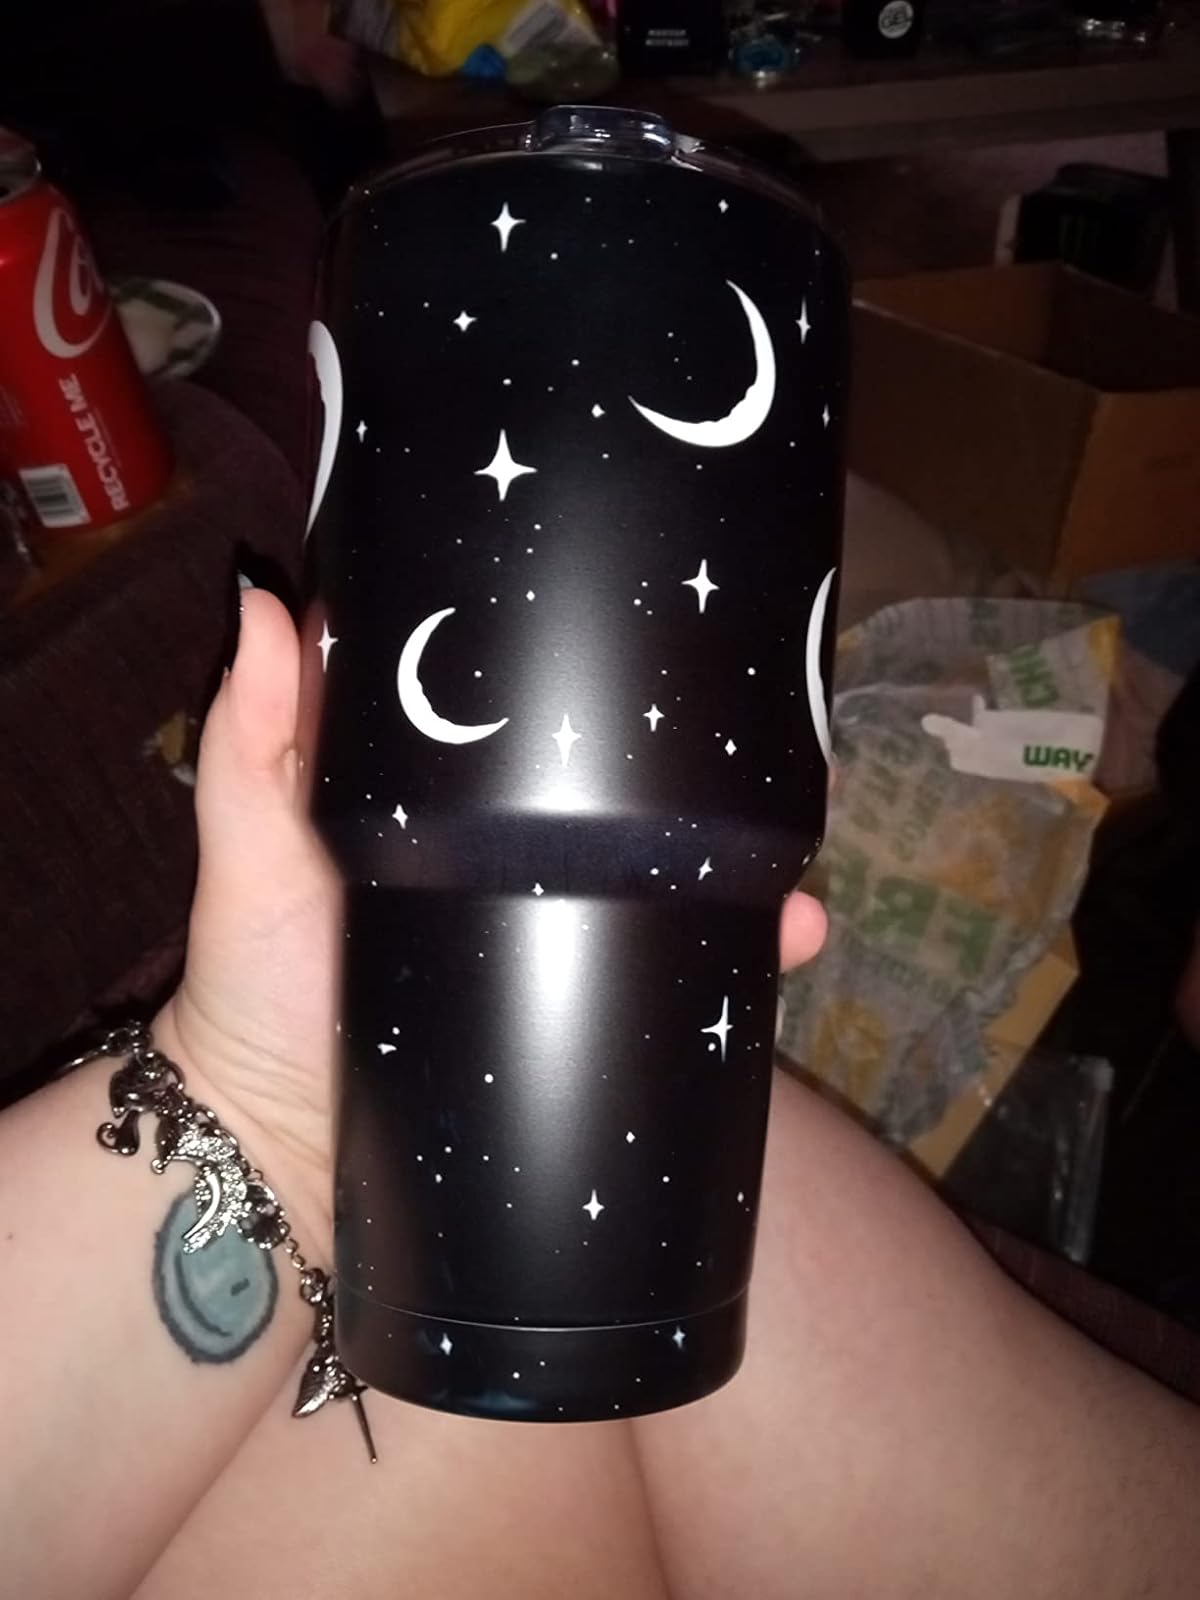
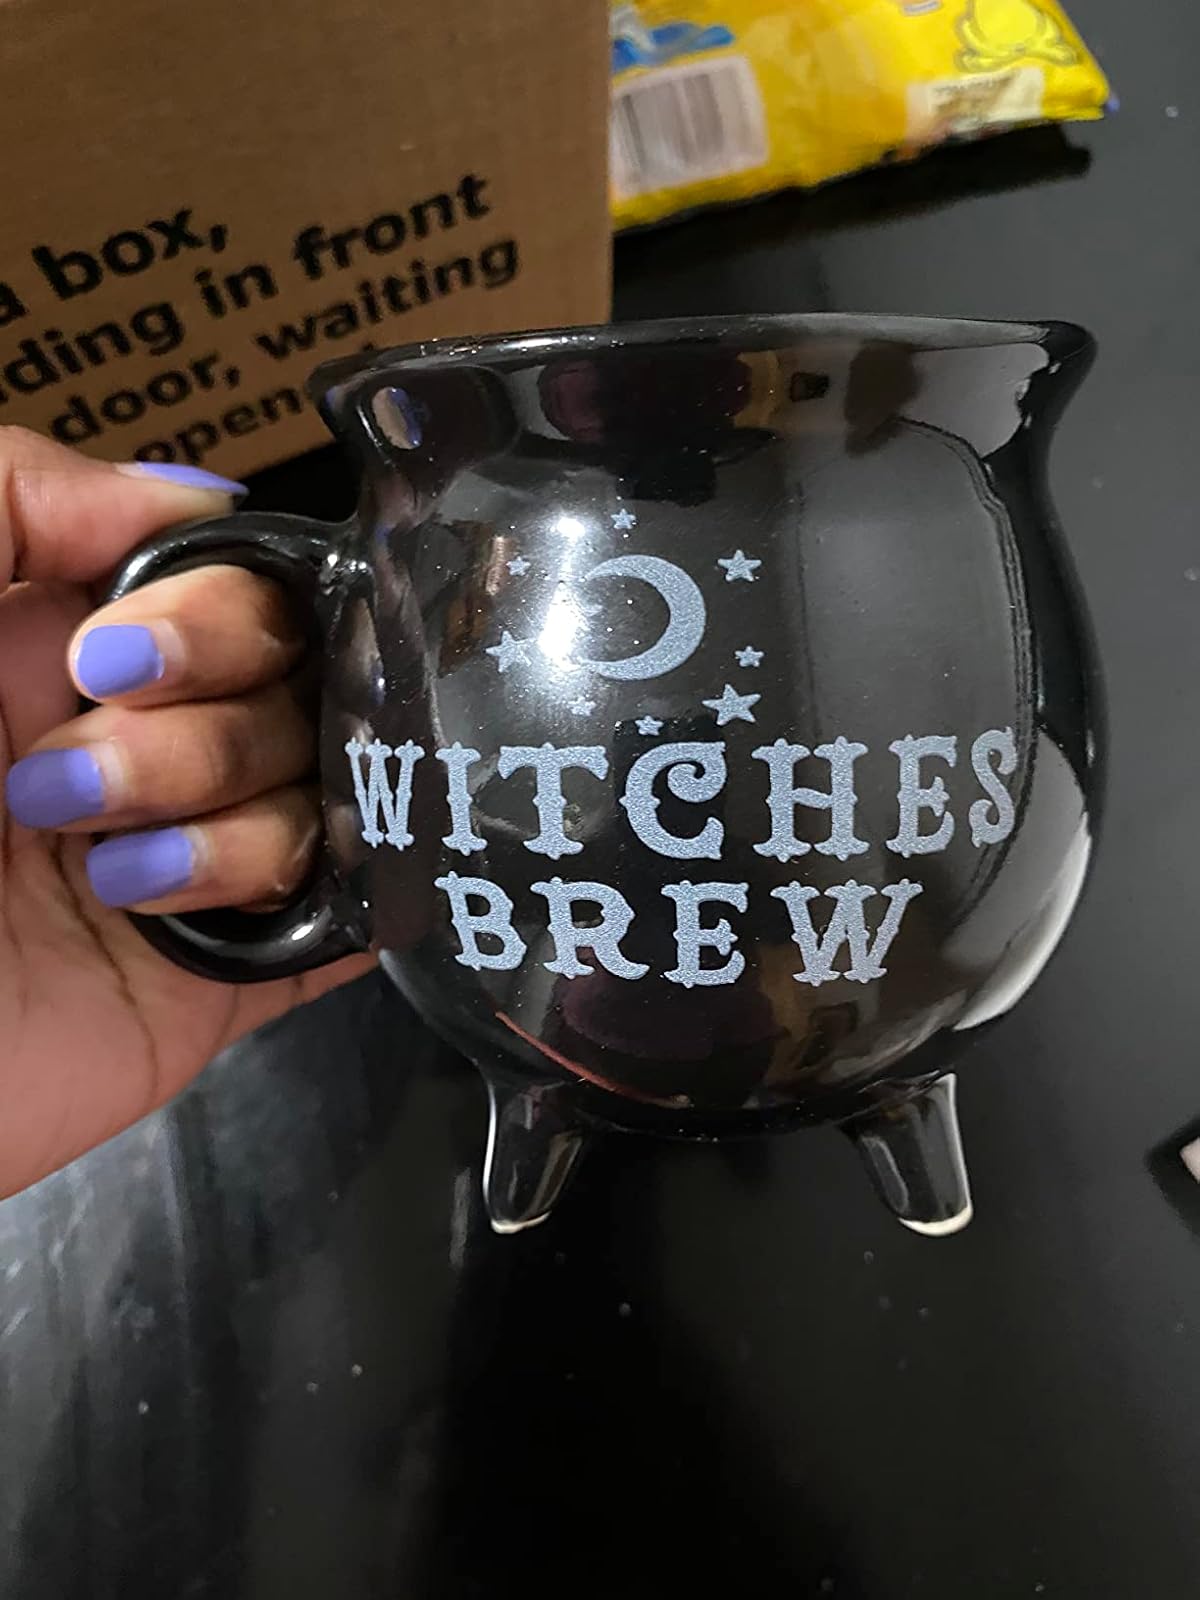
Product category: items_mug
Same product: no